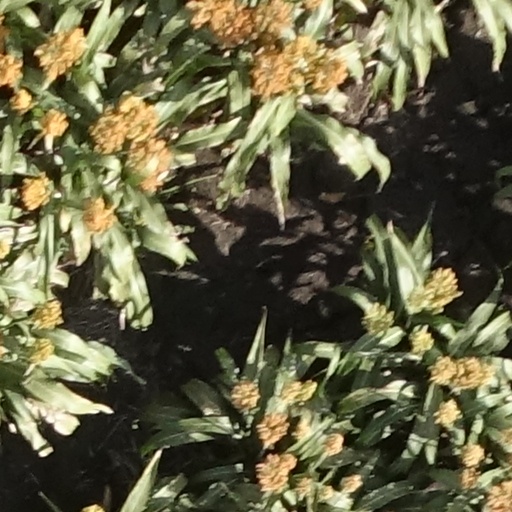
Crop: sorghum